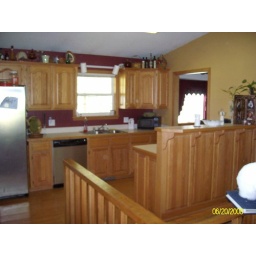
Nice pantry cabinets in the breakfast area; window over the sink overlooks the deck and backyard.